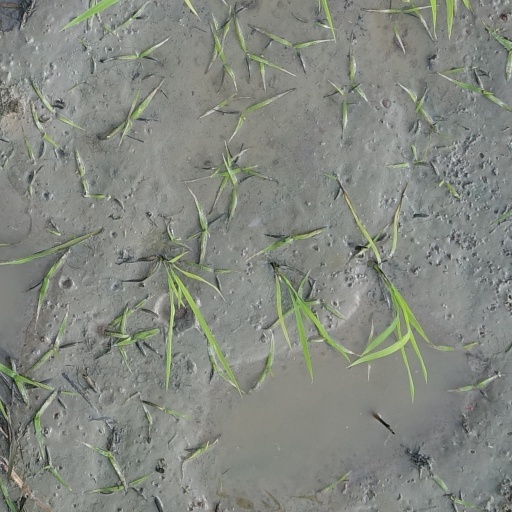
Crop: rice